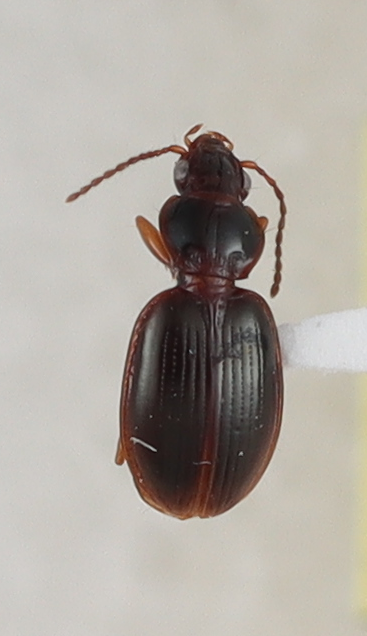
Scientific name: Mecyclothorax brunneonubiger
Plot: 14
Trap: S
Collected: 20190522